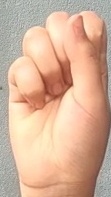
ASL sign: S